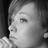
Emotion: sad